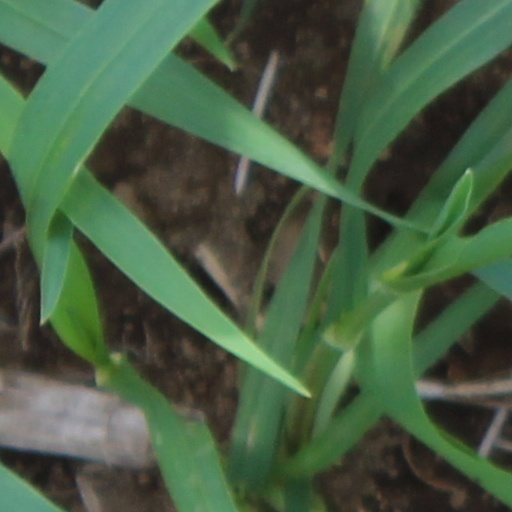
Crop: wheat